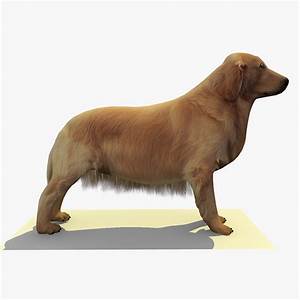
Label: cane